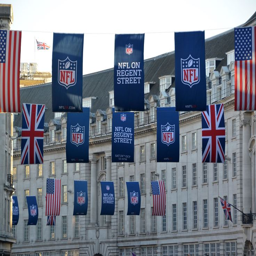
general view of banners and flags in advance of the game .